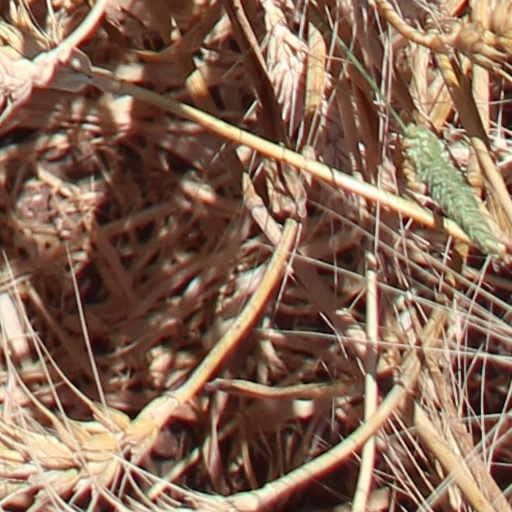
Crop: wheat